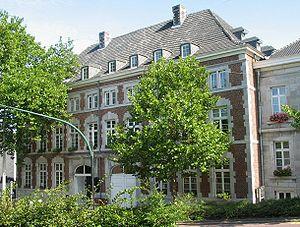
Eupen est une ville germanophone de Belgique située dans la province de Liège en Région wallonne.
Laurenz Mefferdatis, né le 2 septembre 1677 à Aix-la-Chapelle et y décédé le 20 septembre 1748, était un architecte et maître d'œuvre baroque allemand, dans la région d'Aix.
Les Archives de l’État à Eupen, en allemand Staatsarchiv Eupen, sont l’une des 109 implantations des Archives de l'État.